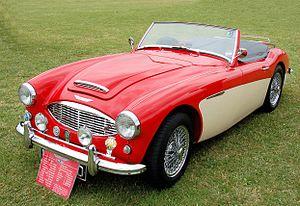
L'Austin-Healey 100-6 est une automobile deux places de type roadster, du constructeur britannique Austin-Healey, produite entre 1956 et 1959. Elle a remplacé l'Austin-Healey 100 et elle a été remplacée par l'Austin-Healey 3000. Ces trois modèles ont formé ensemble les Big Healeys.
À pâlir la nuit est un roman policier de l’écrivain australien Carter Brown publié en 1958 aux États-Unis. Le livre paraît en France en 1959 dans la Série noire. La traduction, prétendument "de l'américain", est signée Frank Degrémont.